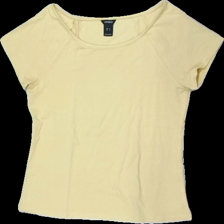
View: front
Type: T-shirt
Category: Ladies
Brand: Lindex
Colors: Yellow
Material: 100% viscose
Cut: Regular
Size: M
Season: All
Stains: Minor
Damage: fläck
Damage location: bottom center
Price range: 50-100
Recommended usage: Reuse
Description: gul t-shirt, liten fläck längst ner